Bangerz

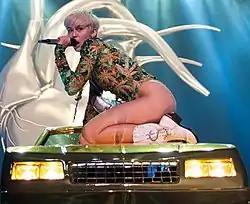
A short-haired blonde woman dressed in a marijuana-themed leotard is kneeling on a green sport utility vehicle with a microphone held to her mouth.

During her appearance on "Today" on October 7, Cyrus first mentioned her intentions to tour in 2014. On October 26, she made a surprise appearance on another episode of "Saturday Night Live" to officially announce the Bangerz Tour. It was promoted by the American entertainment company Live Nation Entertainment, which was reported to be paying Cyrus $500,000 per presentation. The first leg of the tour visited North America and was originally scheduled to include thirty-eight shows, for which Swedish duo Icona Pop and American recording artist Sky Ferreira were announced as its opening acts.